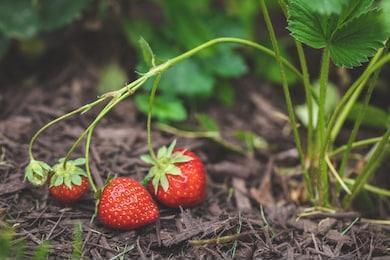
Label: Strawberry